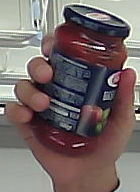
Product: barilla_pomodoro